Juan Ramón Martínez (footballer)

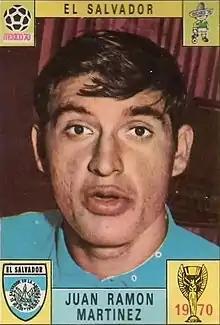
Martínez in 1970

Juan Ramón "Mon" Martínez (20 April 1948 – 4 August 2024) was a Salvadoran footballer who played as a midfielder.